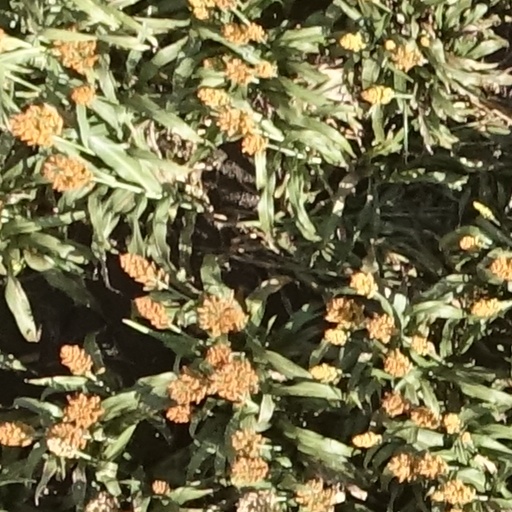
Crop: sorghum